Gaius Cassius Longinus

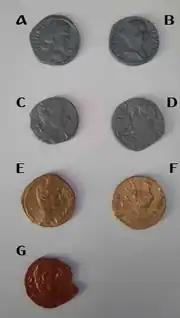
A set of seven replica coins from the Roman Empire, including a "denarius" of Gaius Cassius Longinus (A), which was minted on campaign in Europe in 43 or 42 BC

Cassius returned to Rome in 50 BC, when civil war was about to break out between Julius Caesar and Pompey. Cassius was elected tribune of the plebs for 49 BC, and threw in his lot with the Optimates, although his brother Lucius Cassius supported Caesar. Cassius left Italy shortly after Caesar crossed the Rubicon. He met Pompey in Greece, and was appointed to command part of his fleet.